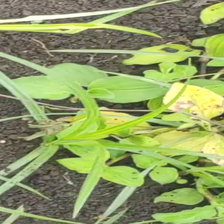
Weed species: Kena_(Commplina_benghalensio)